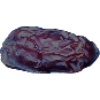
Label: Dates 1